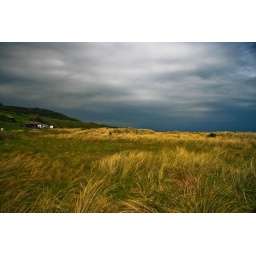
Shot in Poppit Sands beach in wales. The sky was overshadowed there was some alien light which still lit the scene